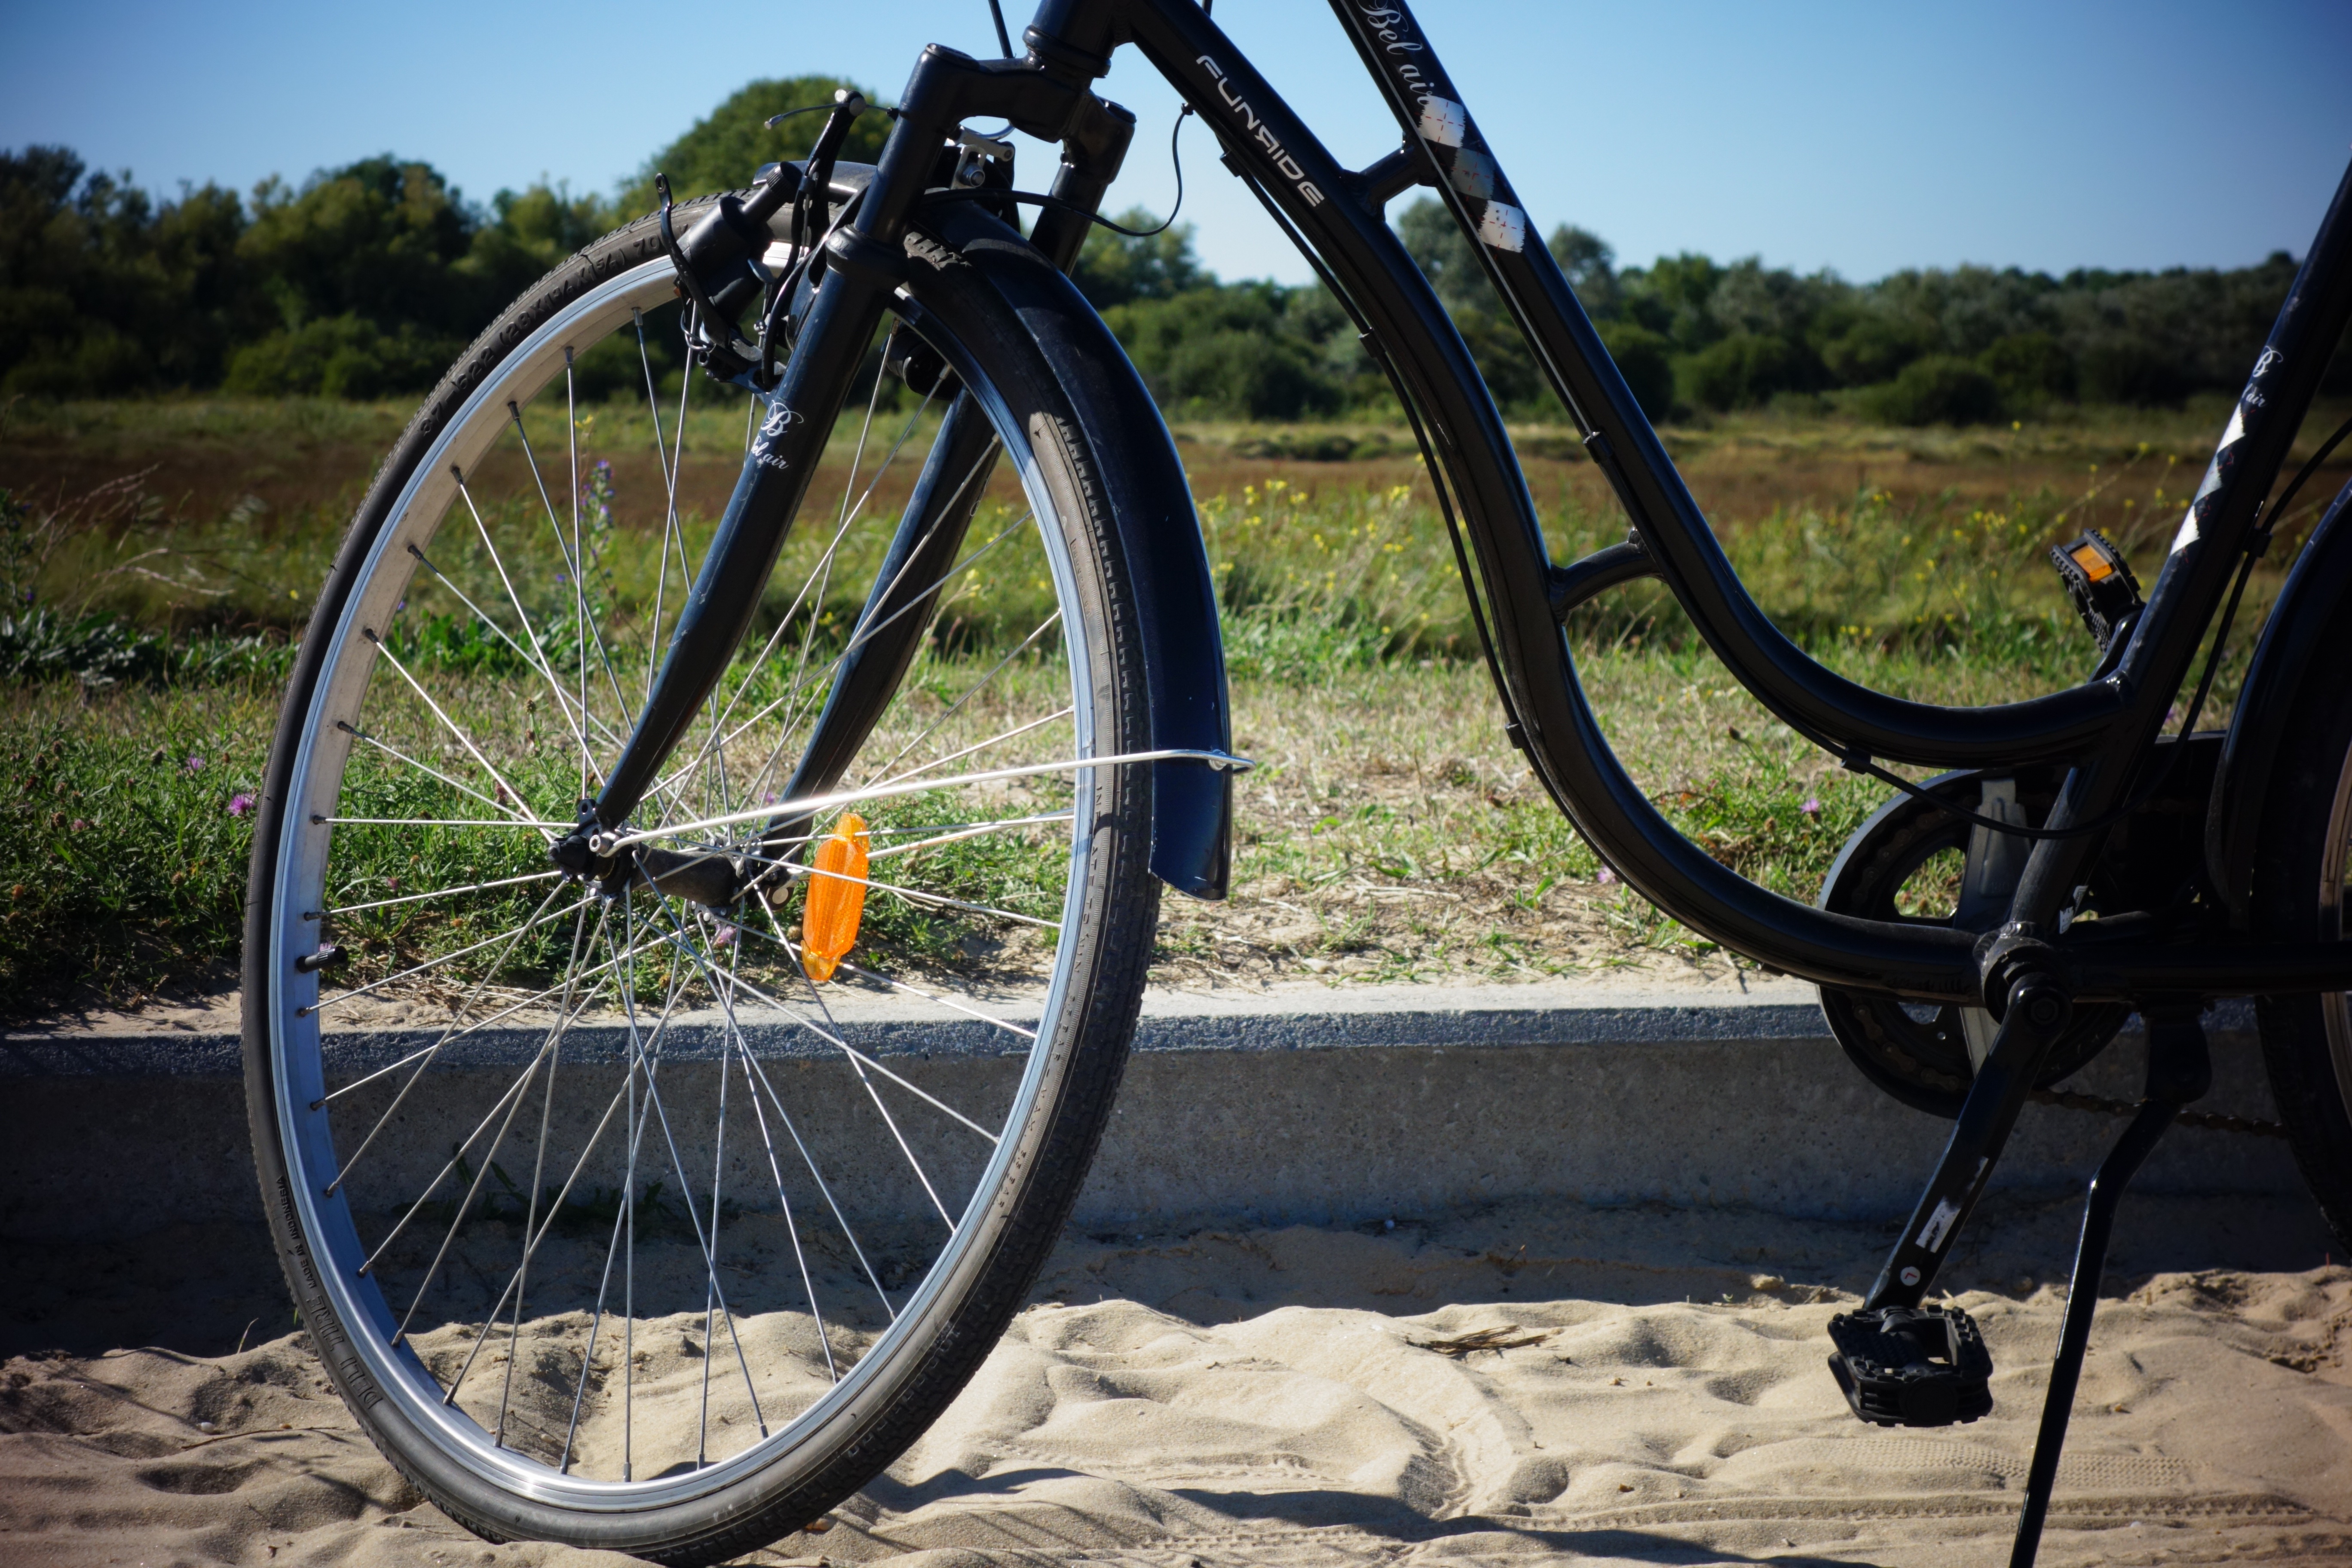
landscape, nature, sand, wheel, bicycle, bike, vehicle, dam, sports equipment, mountain bike, cycling, promenade, freeride, pedals, bicycle frame, land vehicle, cycle sport, cyclo cross bicycle, cyclo cross, road bicycle, racing bicycle